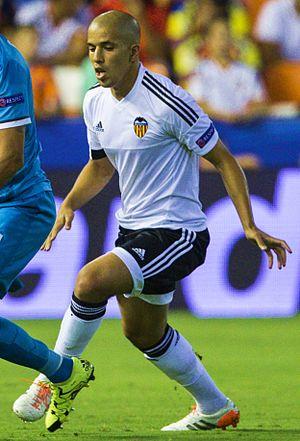
Sofiane Feghouli, né le 26 décembre 1989 à Levallois-Perret, est un footballeur international algérien, qui évolue principalement au poste d'ailier droit au Galatasaray, même s'il peut tout aussi bien jouer milieu offensif à de plus rares occasions.